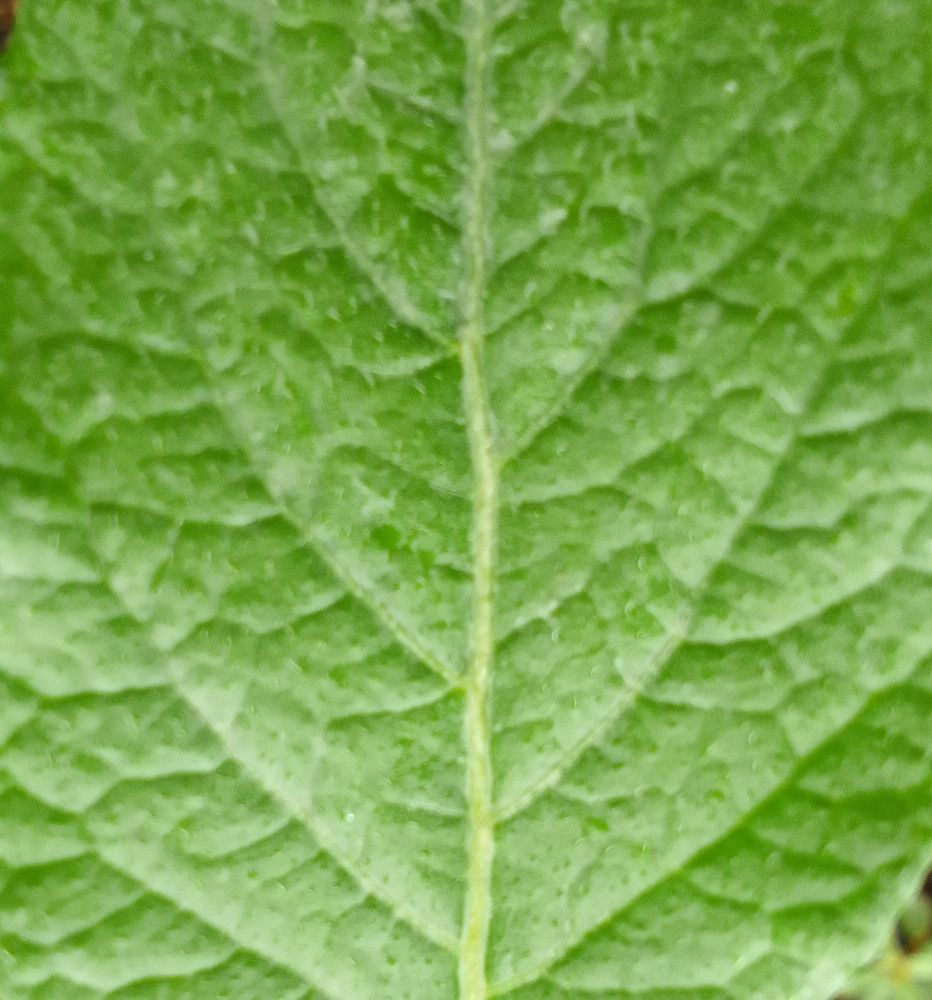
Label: Healthy